Esther Pohl Lovejoy

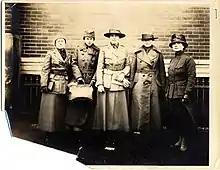
An image of Esther Pohl Lovejoy (far right) and other members of the American Women's Hospitals in 1918.

In 1915, the Medical Women's National Association (MWNA) was established to advocate for women physicians; the organization utilized petitions, rallies and various other efforts to try and grant officer status to the women serving in the US Army Medical Corps. Lovejoy herself argued that women were already performing medical relief work, and that they were prepared and eligible to organize their official service in the war.